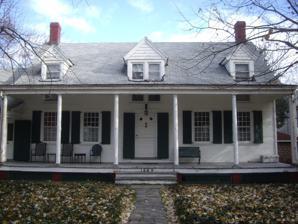
Building: Wyckoff-Bennett Homestead
Country: Unknown
Year built: 1766
Historic house in Brooklyn, New York United States historic place Wyckoff-Bennett Homestead U.S. National Register of Historic Places U.S. National Historic Landmark Show map of New York City Show map of New York Show map of the United States Location 1669 East 22nd Street, Brooklyn , New York Coordinates 40°36.65′0″N 73°57.08′0″W / 40.61083°N 73.95133°W / 40.61083; -73.95133 Built c.1766 Architectural style Dutch Colonial NRHP reference No. 74001253 Significant dates Added to NRHP December 24, 1974 Designated NHL December 8, 1976 The Wyckoff-Bennett Homestead in Flatlands , Brooklyn , New York City , is a National Historic Landmark .  It is believed to have been built before 1766. During the American Revolution it housed Hessian soldiers , two of whom, Captain Toepfer of the Ditfourth regiment and Lieut. M. Bach of the Hessen-Hanau Artillerie, scratched their names and units into windowpanes. It was declared a National Historic Landmark in 1976. It is part of the New York State Revolutionary War Heritage Trail. Wyckoff-Bennett Homestead August 21, 2021 It was owned and occupied by the Wyckoff Family from when it was built, by Hendrick H. Wyckoff, in approximately 1766, until 1835 when Cornelius W. Bennett purchased it and the approximately 100 acre farm. Four generations of the Bennett family lived in the home until the death of Gertrude Ryder Bennett Williams in 1982, after which her widower, Rev. Frank Curtis Williams, sold the home to Annette and Stuart Mont. The property is one of the last privately owned Dutch Colonial farmhouses in New York City . In 1975 Gertrude Ryder Bennett Williams had sought to deed the property to the National Trust for Historic Preservation, but the government failed to complete the acquisition. The Monts also sought to have the house preserved and had reached a deal with the city in 1999 for $2 million, which included the Monts remaining on the property as caretakers, rent-free, and gave the city the right of first refusal for sale of any of the contents. However, after years of proceedings, including public meetings, the re-mapping of the property as parkland (it was to be a Parks Department acquisition), approval by the local Community Board (which lowered the value of the deal by requiring the $2 million purchase price to include the contents of the house), and inclusion of the earmarked funds in the 2003-2004 city budget, the deal never came to fruition. When the Department of Citywide Administrative Services (DCAS) had the paperwork drawn up the price was reconfigured at $1.3 million, with city deducting $600,000 for rent at $40 thousand a year for an estimated 15 years of remaining lifespan for the Monts. The Monts declined to accept the new terms. Following their deaths, their heirs put the home up for sale in 2020, initially seeking $3.25 million. In 2022 they ultimately accepted an offer of $2.4 million from "22nd Street Investors LLC", which shares an address with Avraham Dishi. Wyckoff-Bennett Homestead Waterpump & Barn A plaque outside the homestead says: This Dutch-American farmhouse is a quiet reminder that the Battle of Brooklyn , one of the biggest conflicts of the Revolutionary War, took place when Kings County was still mostly farm country. The county boasted fewer than 4,000 inhabitants, one third of whom were slaves working on land owned by families descended from 17th-century Dutch immigrants. Hendrick Wyckoff built the house in 1766. The site he chose lay along Kings Highway , then the county's main east-west artery. After the British invasion in 1776, Hessian soldiers were quartered here. Several of them left their mark by etching their names and rank on window panes among them Toepfer Captain Regt. De Ditrurth and "M. Bach Lieutenant V. Hessen Hanau Artillerie's". When the Battle of Brooklyn began on August 27, 1776, these men may well have taken part in the attack that drove American defenders from the Battle Pass , in what is now Prospect Park , and nearly destroyed the army under command of George Washington. On October 14, 2021,the entire property was sold for $2.4 million dollars to "22nd Street Investors" according to City records. Historic District marker See also Wyckoff House , another historic house in Brooklyn Oldest buildings in America List of National Historic Landmarks in New York City National Register of Historic Places listings in Brooklyn References